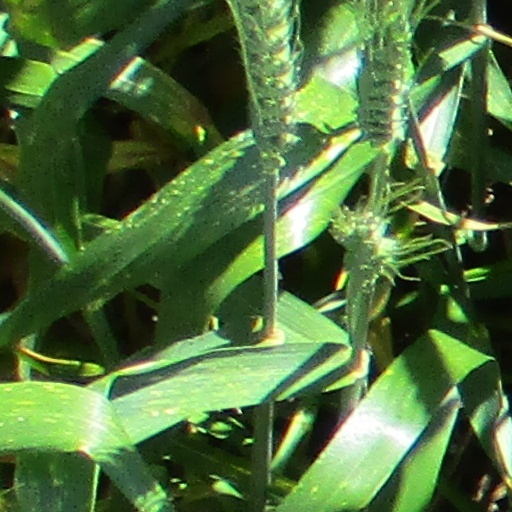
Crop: wheat